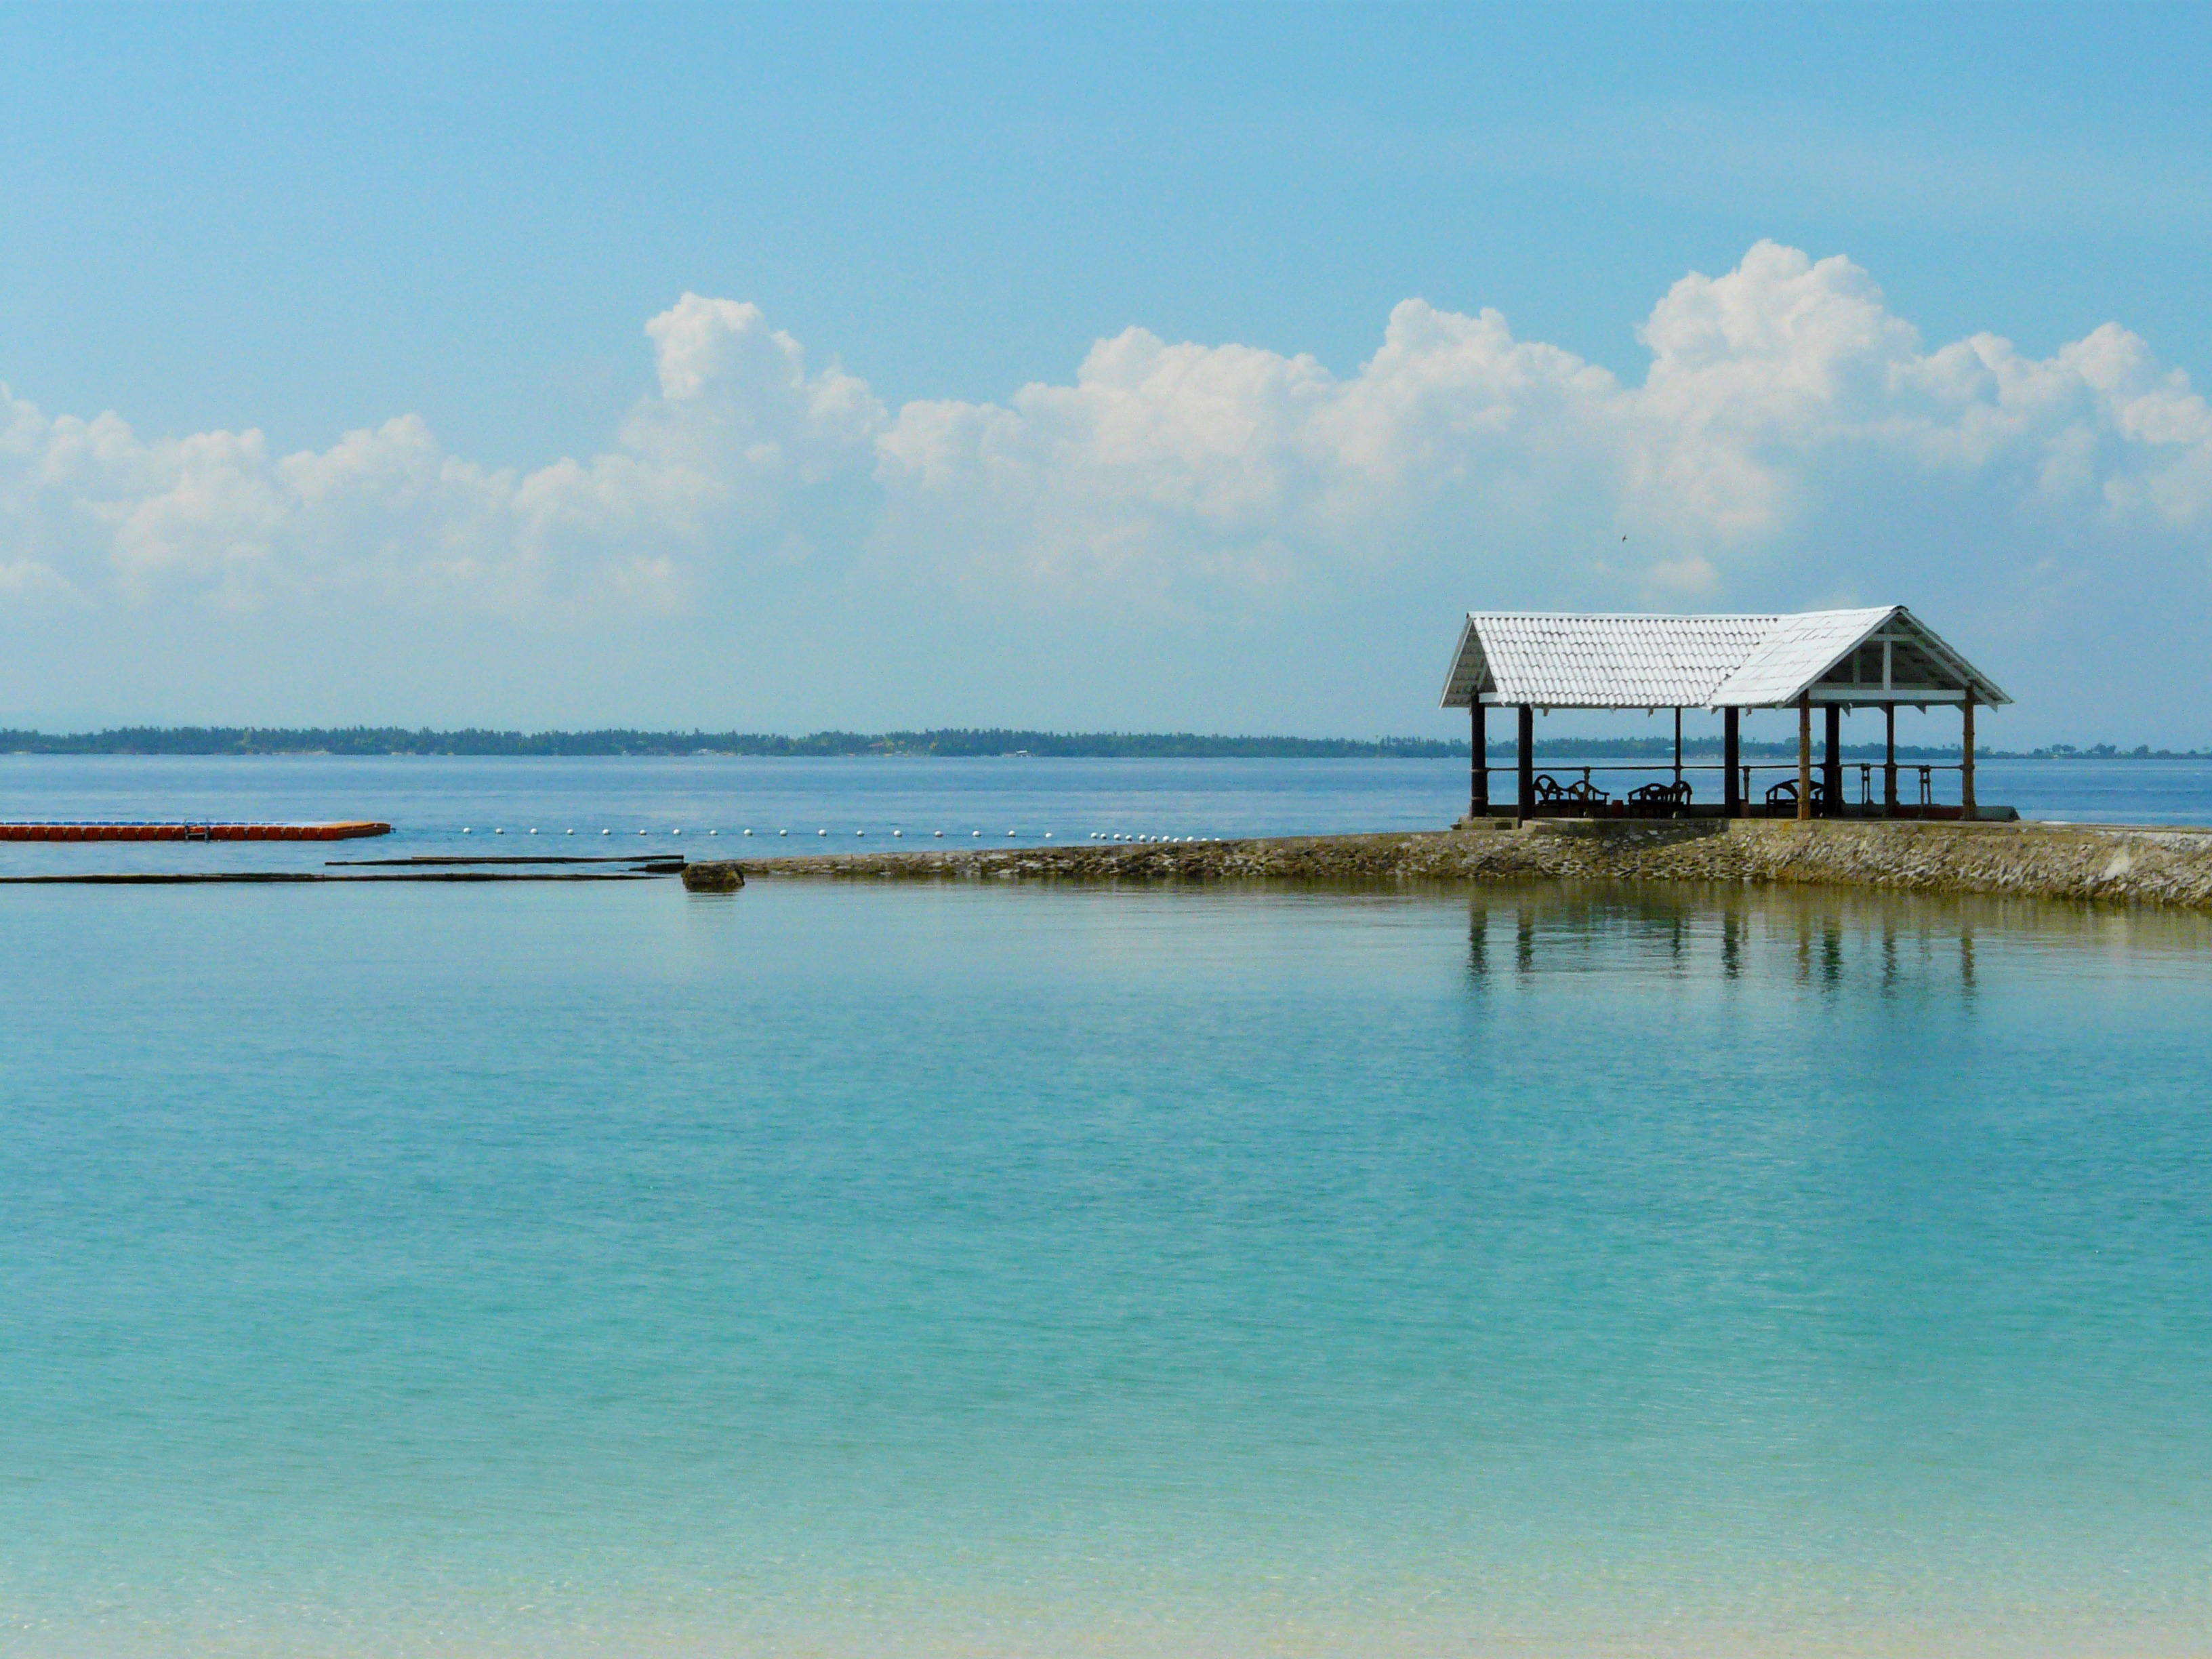
beach, sea, coast, water, sand, ocean, horizon, sky, shore, wave, lake, pier, vacation, cove, reflection, vehicle, lagoon, bay, island, reservoir, body of water, clear water, resort, philippines, cebu, islet, seaview, blue sea, beautiful scenery, costabella resort